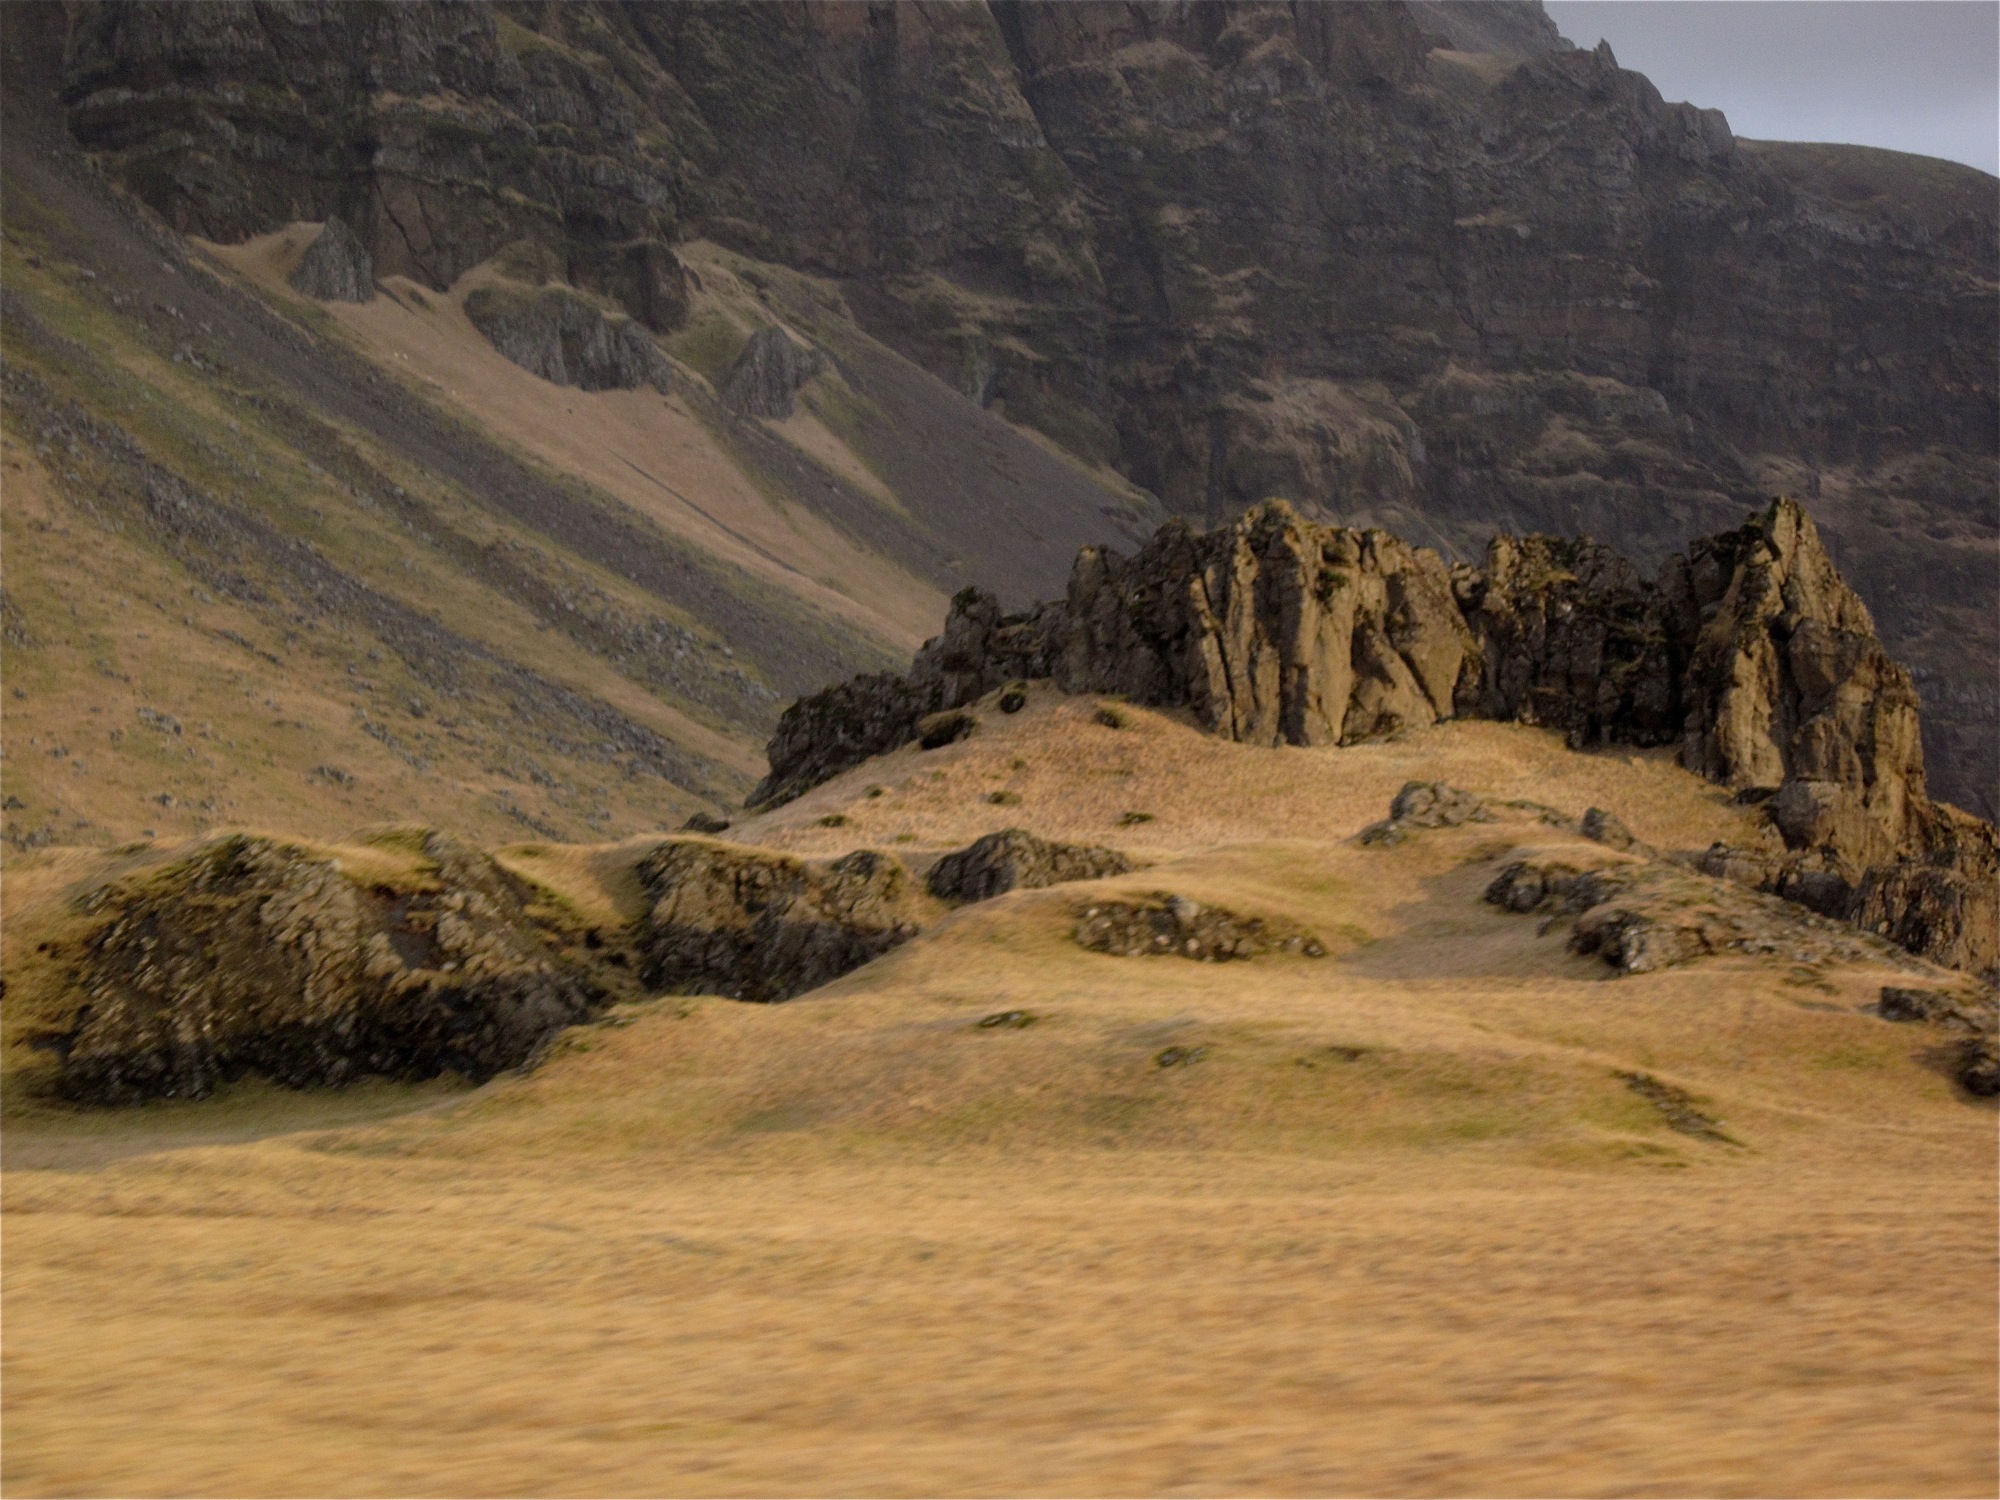
landscape, coast, rock, wilderness, mountain, hill, lake, valley, mountain range, cliff, iceland, terrain, geology, badlands, plateau, fell, loch, wadi, landform, natural environment, geographical feature, mountainous landforms